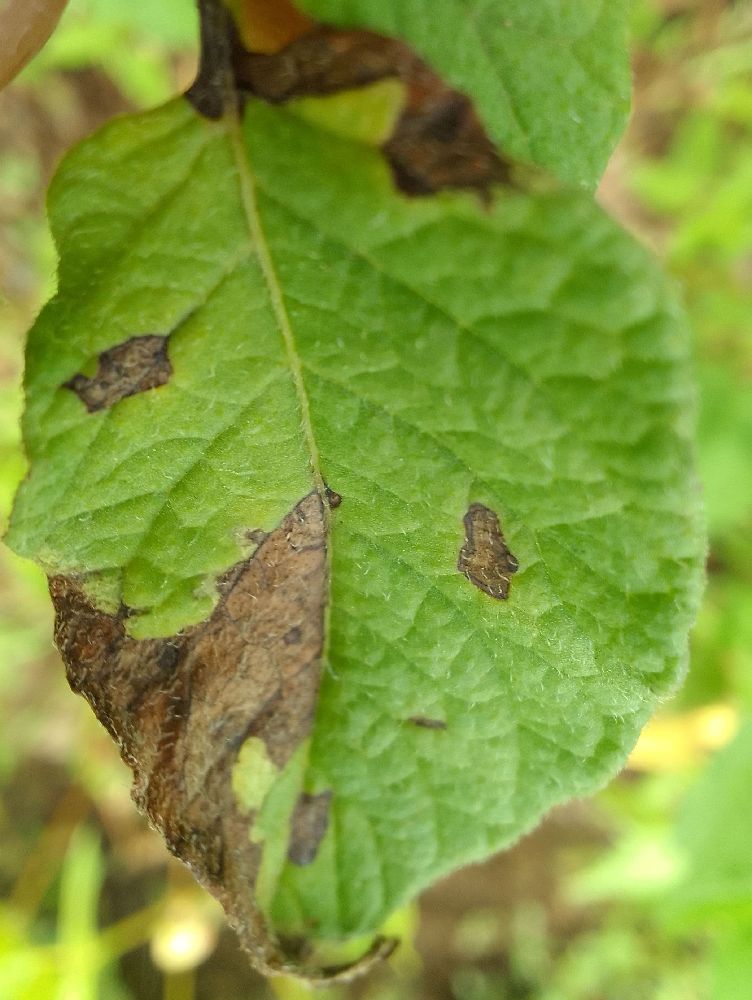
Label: Late blight